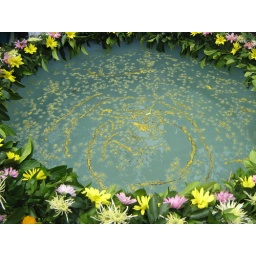
candle in to the water unbeliveable